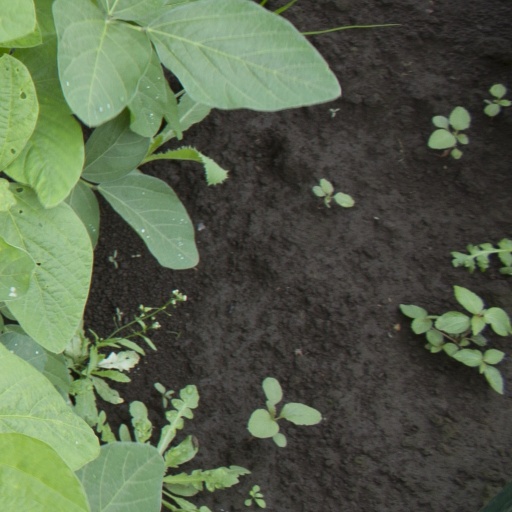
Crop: soybean